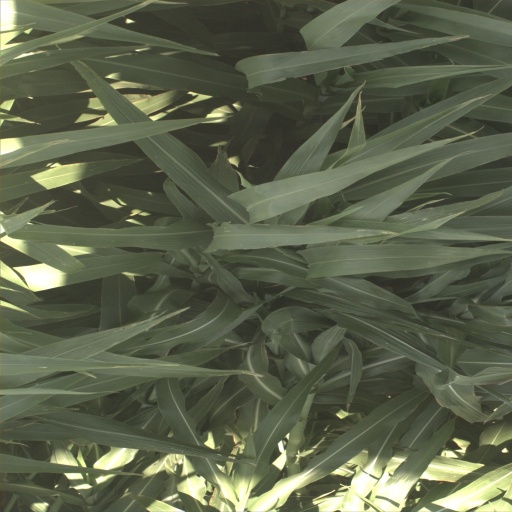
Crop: sorghum